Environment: lab
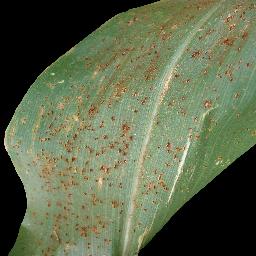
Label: common_rust